York University

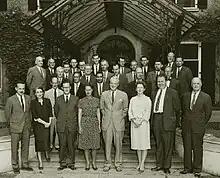
York University Faculty Members, 1961

York University was established in 1959 as a non-denominational institution by the "York University Act", which received Royal Assent in the Legislative Assembly of Ontario on 26 March of that year. Its first class was held in September 1960 in Falconer Hall on the University of Toronto campus with a total of 76 students.